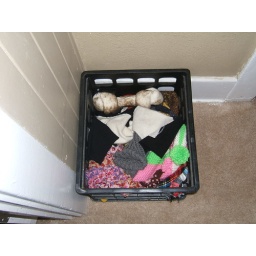
Bone in hat box